Hainan

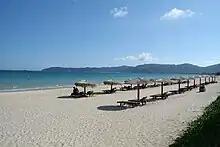

Owing to Hainan's tropical climate, paddy rice is cultivated extensively in the northeastern lowlands and in the southern mountain valleys. Leading crops other than rice include coconut, palm oil, sisal, tropical fruits (including pineapples, of which Hainan is China's leading producer), black pepper, coffee, tea, cashews, and sugarcane.